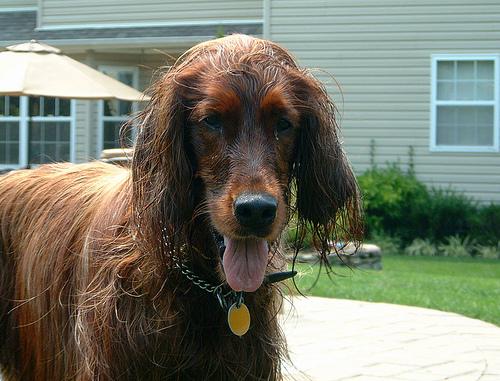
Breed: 207-n000011-Irish_setter